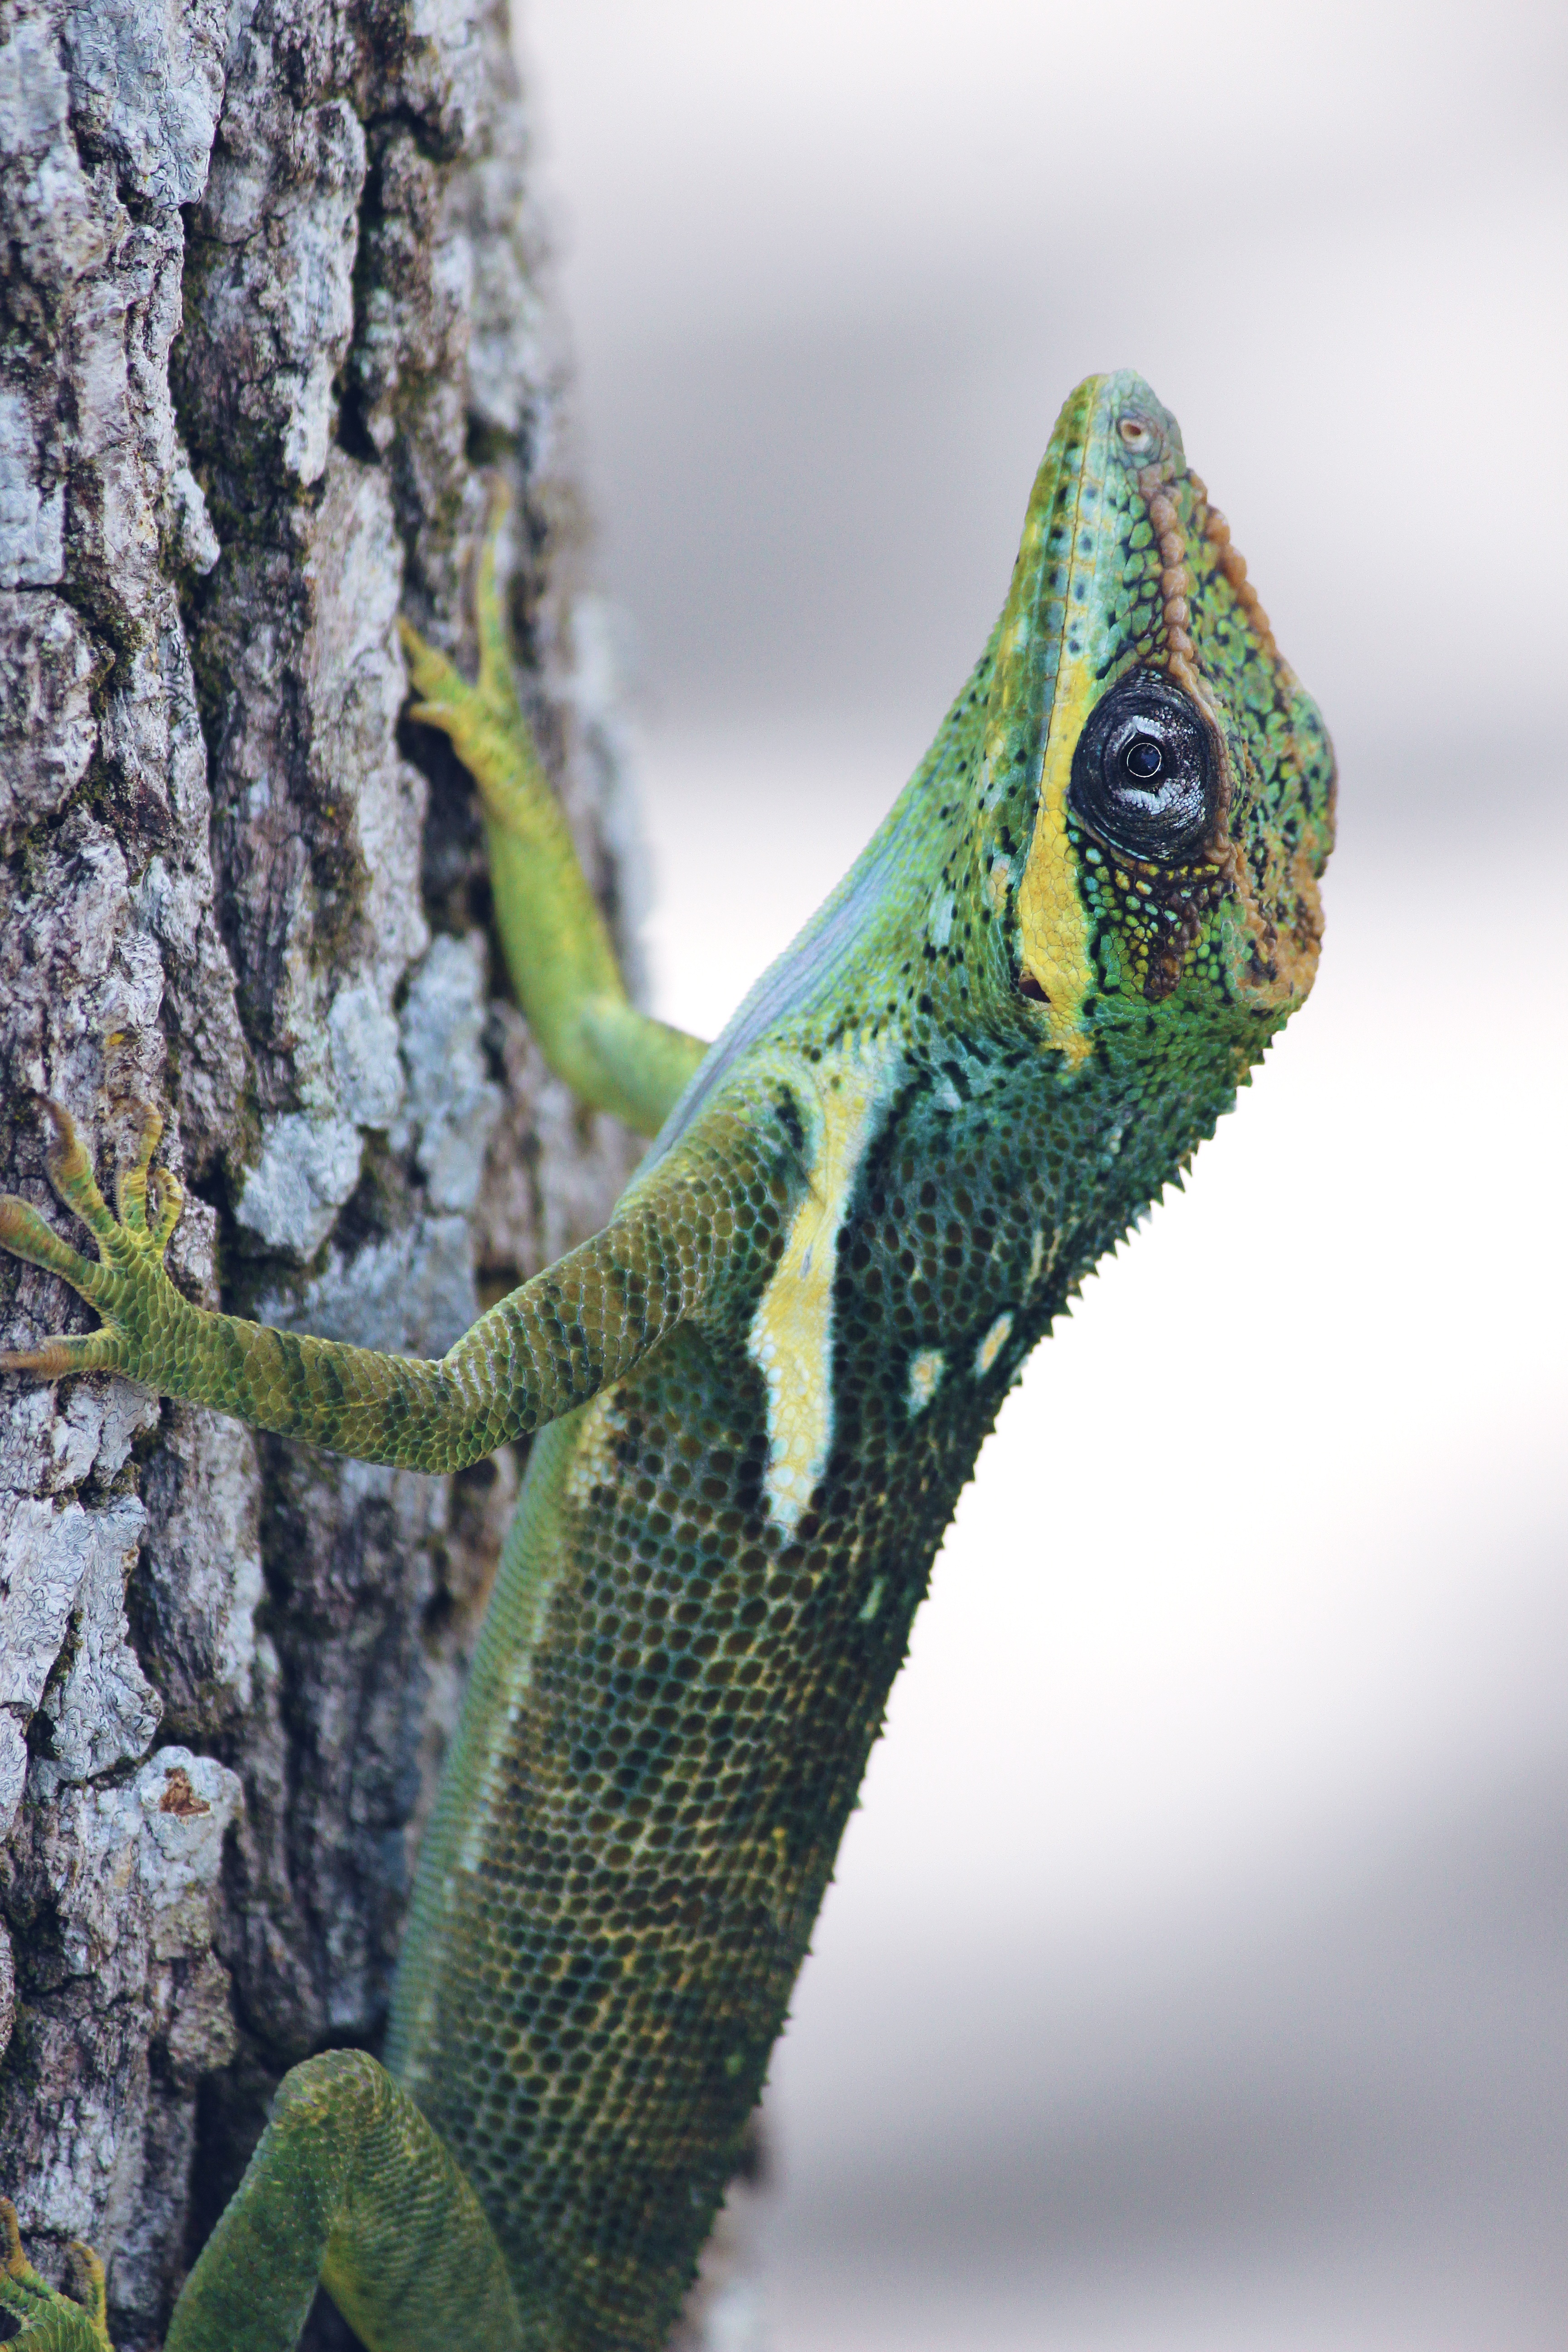
nature, branch, animal, wildlife, wild, green, jungle, natural, predator, reptile, colorful, close, fauna, lizard, ecology, chameleon, outdoors, vertebrate, creature, adorable, carnivore, iguania, macro photography, scaled reptile, lacertidae